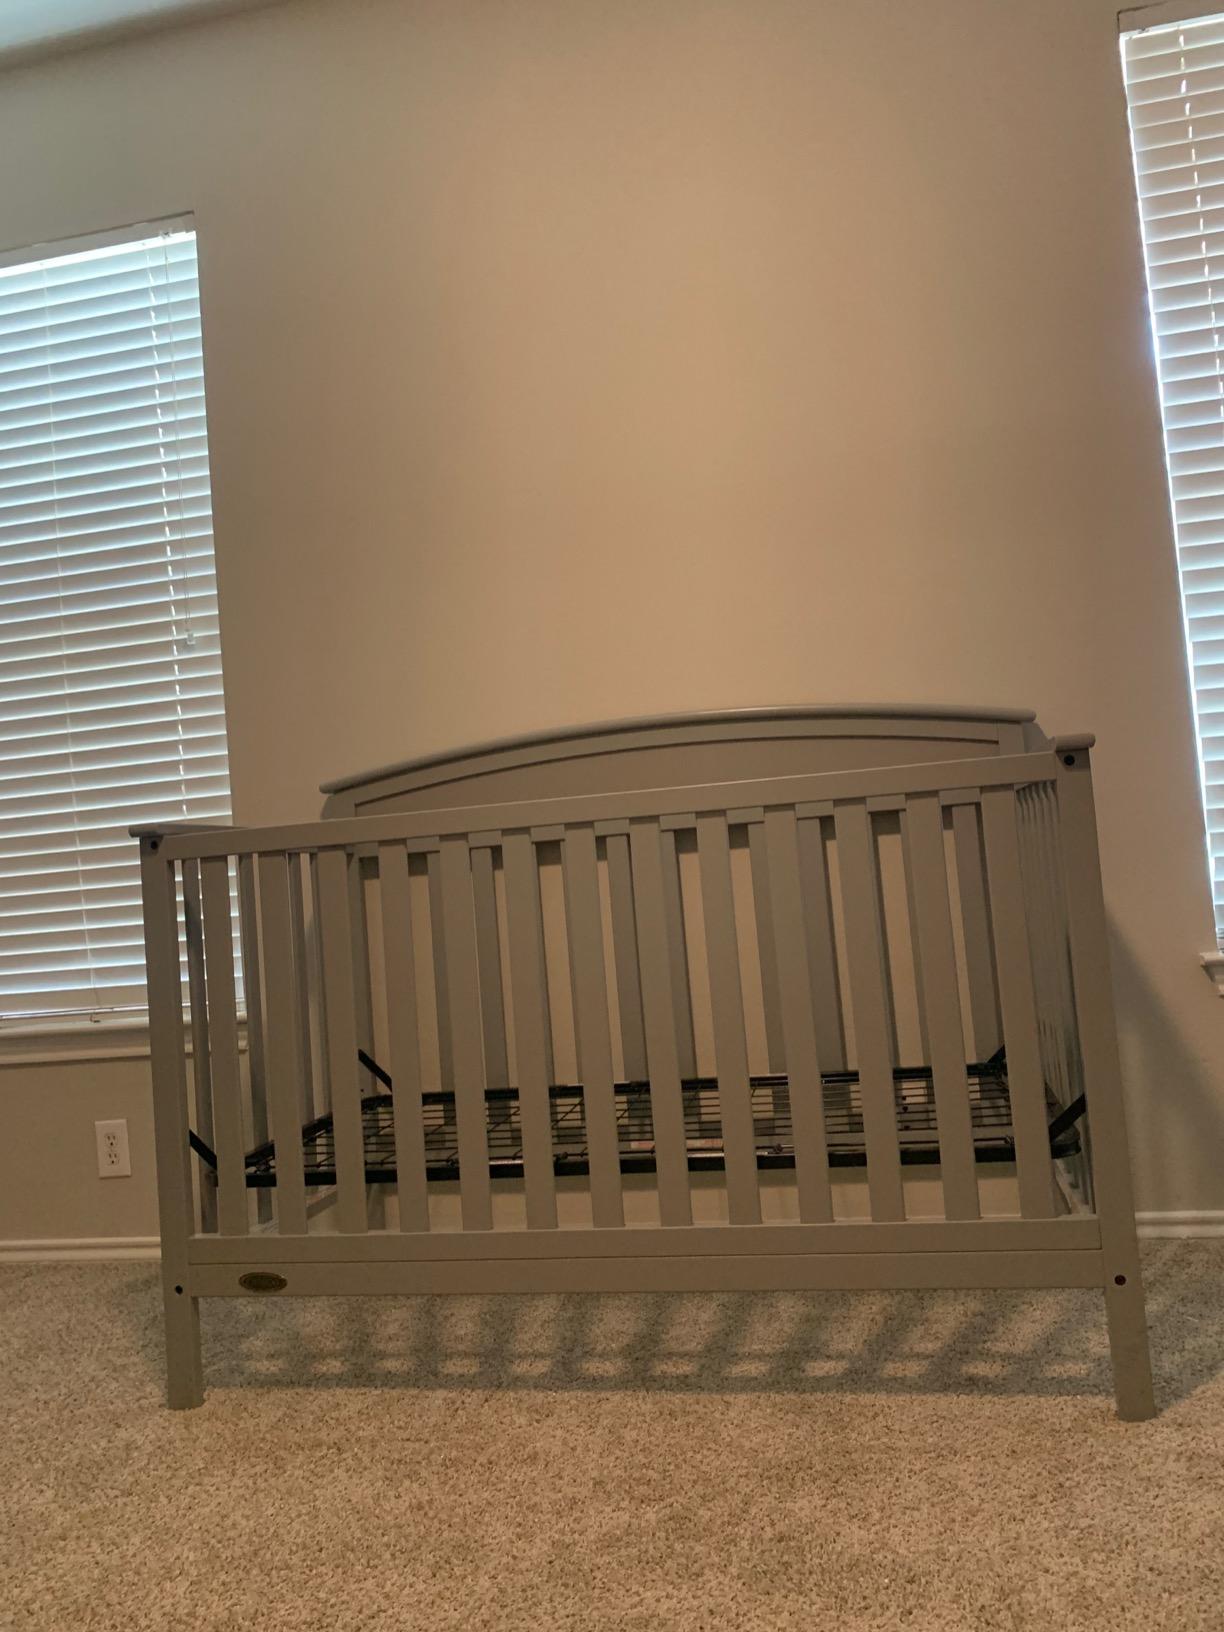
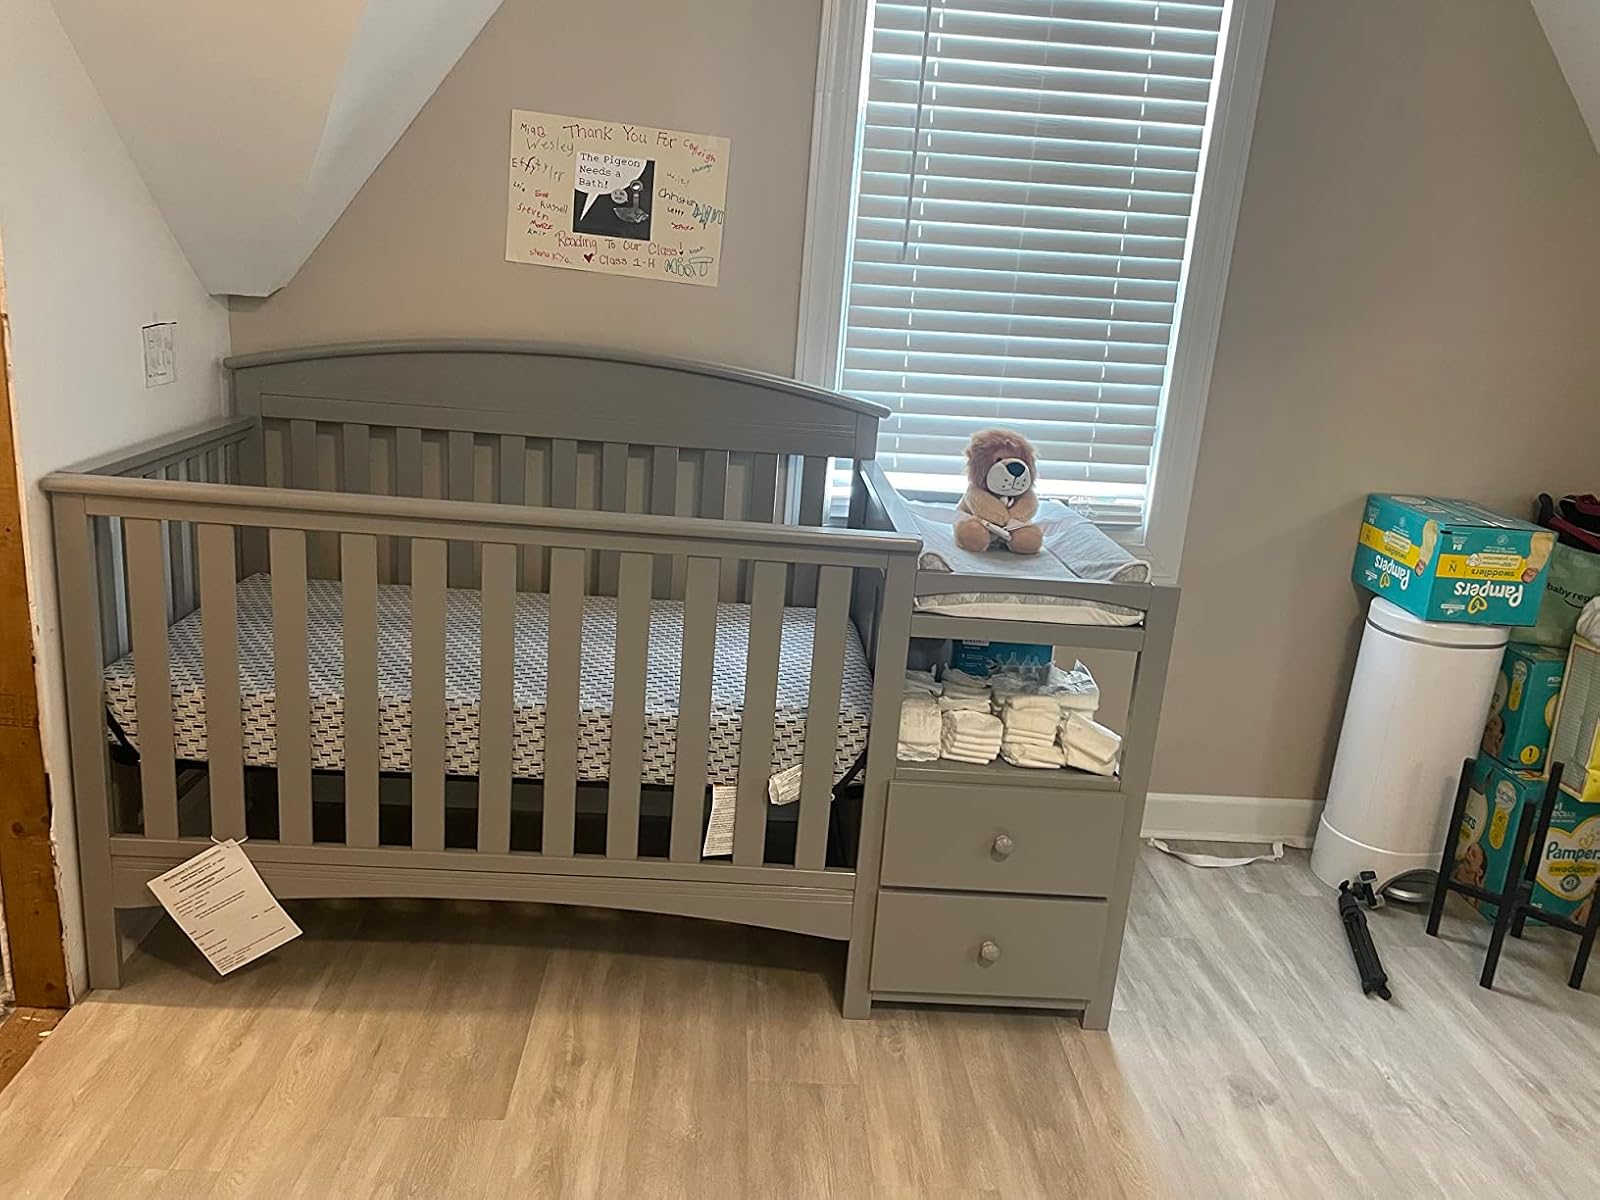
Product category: products_crib
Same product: no